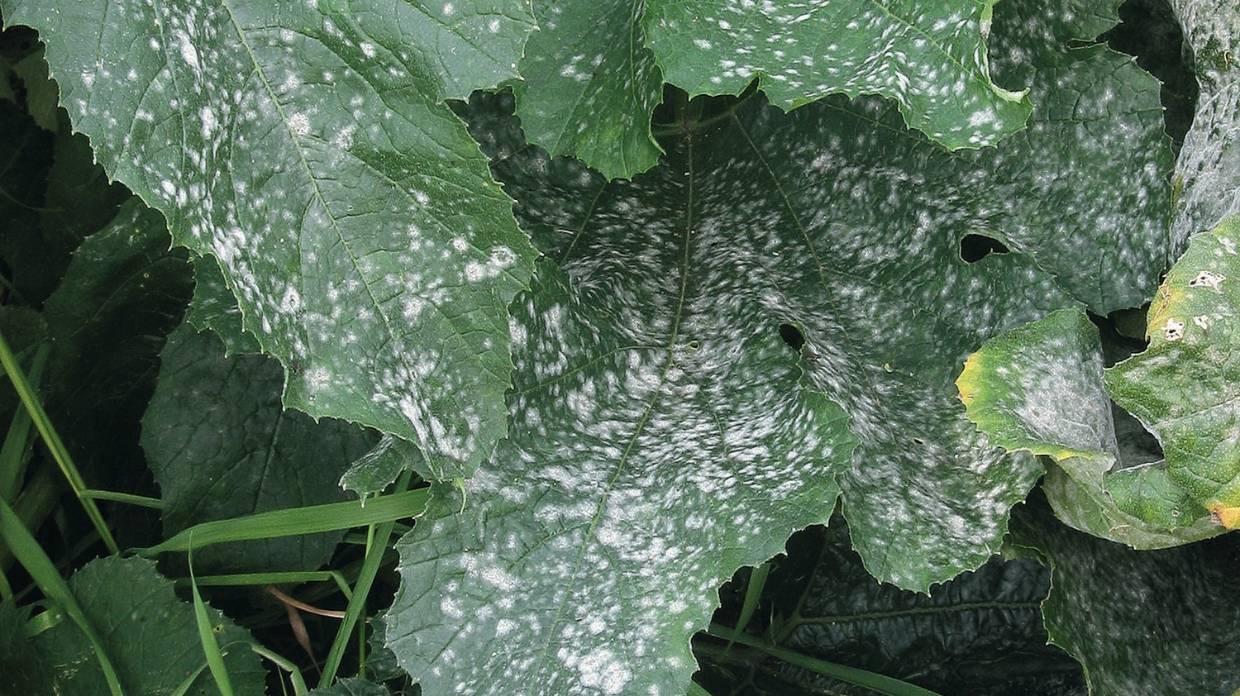
Plant: Cucumber
Disease: cucumber powdery mildew